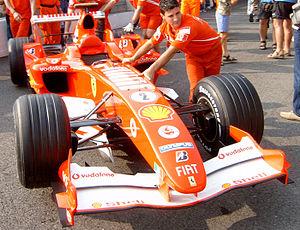
Résultats du Grand Prix d'Italie 2005 de Formule 1 qui a eu lieu sur le circuit de Monza le 4 septembre 2005.